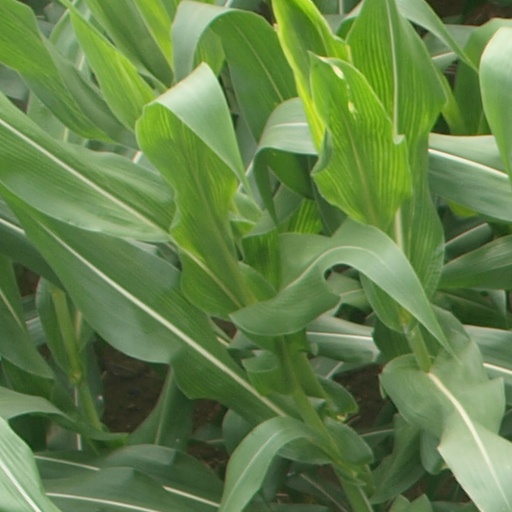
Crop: maize; corn